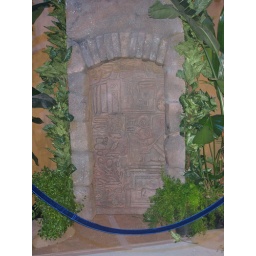
Secret door in Ben's house